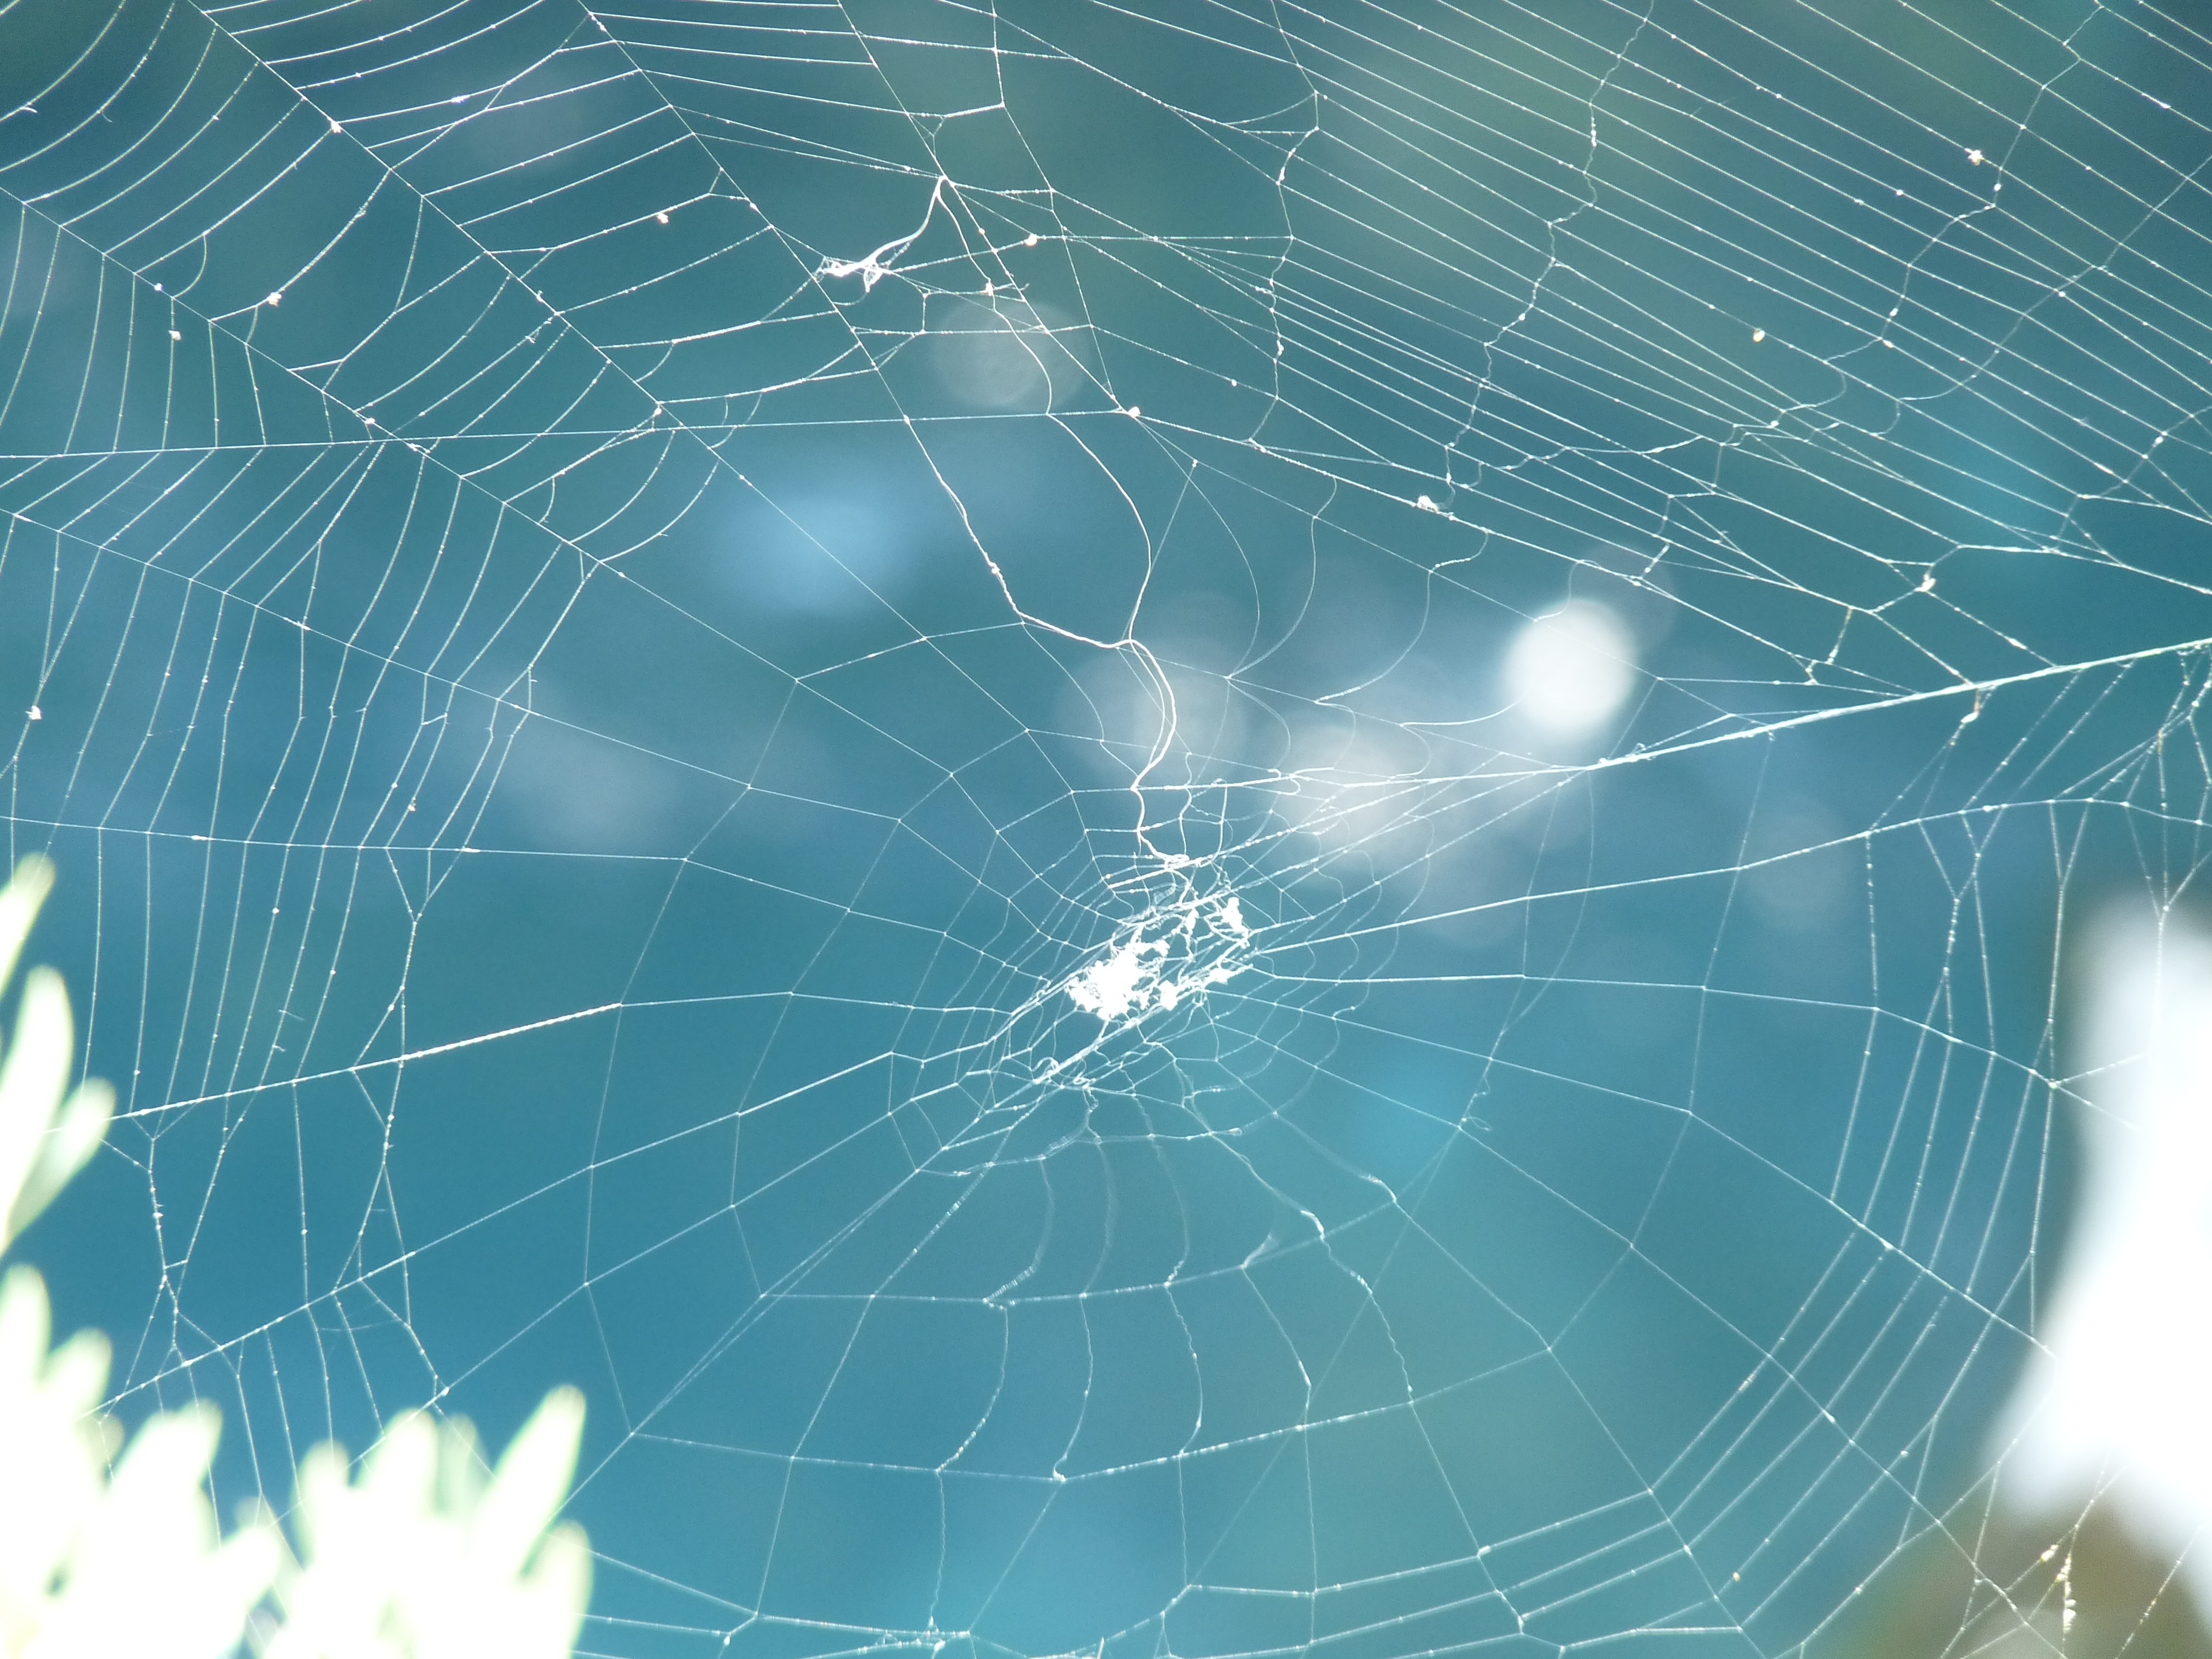
nature, line, biology, material, circle, invertebrate, spider web, spider, symmetry, arachnid, network, macro photography, organism, arthropod